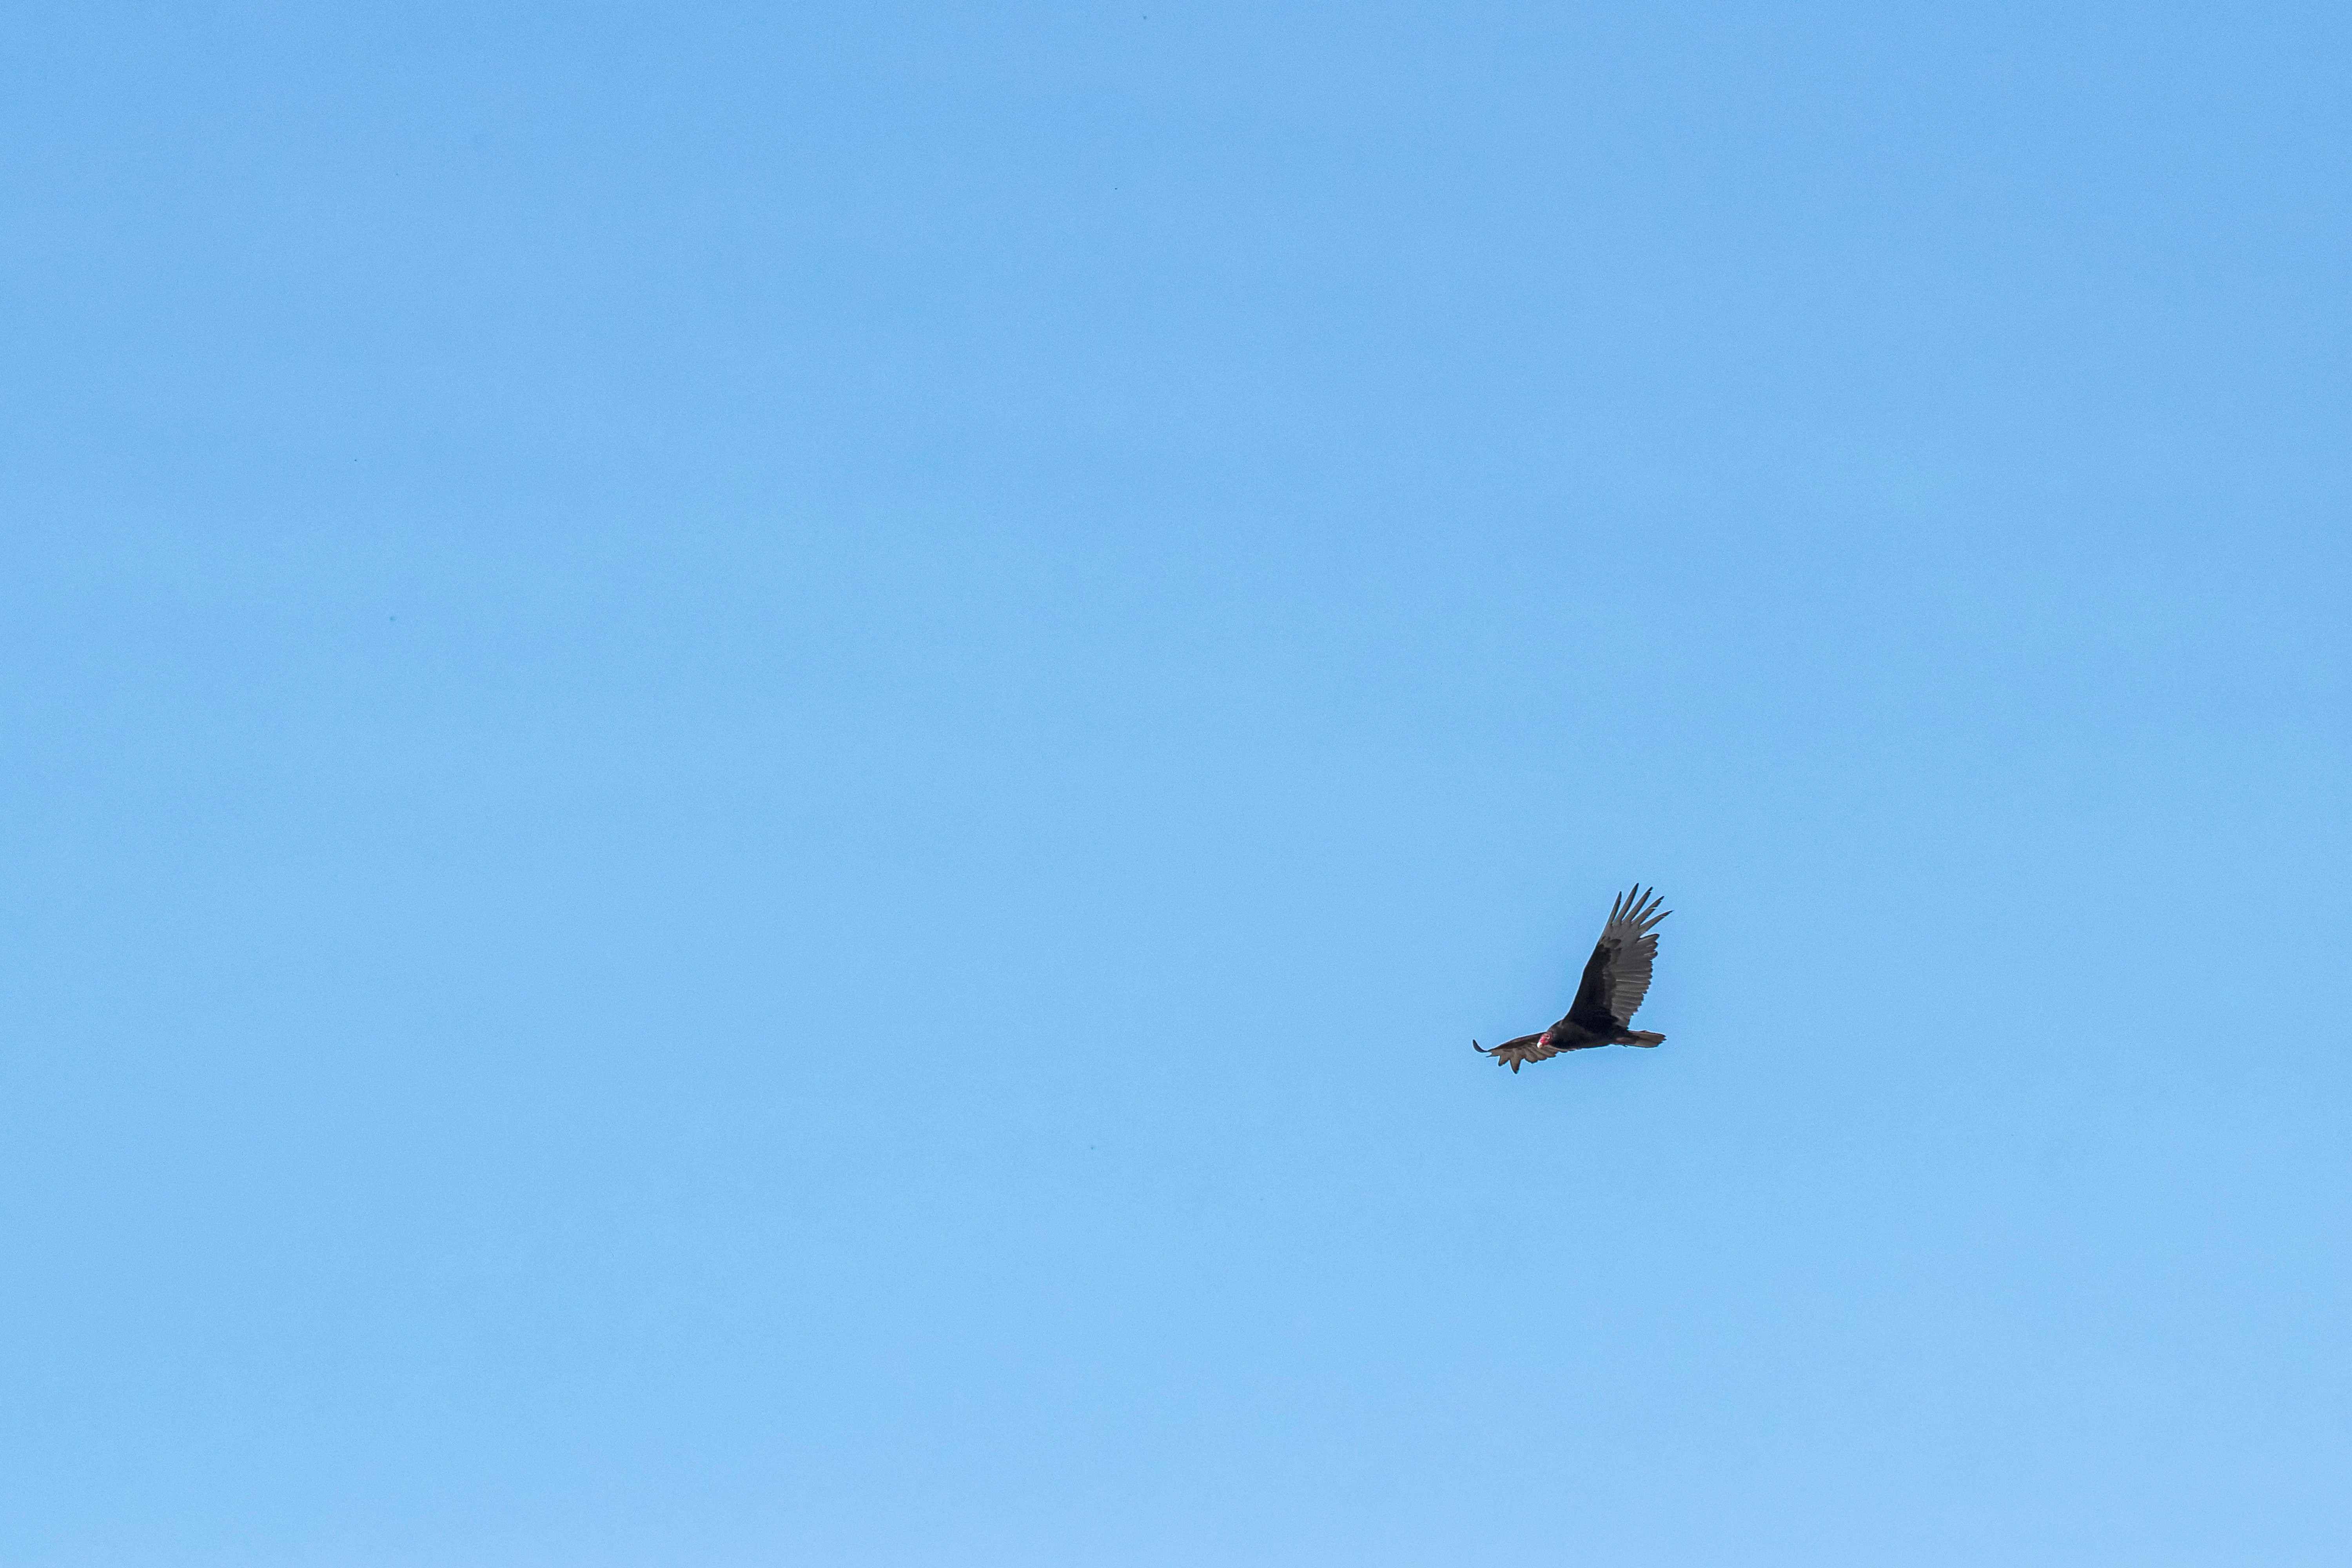
bird, wing, sky, flight, canada, turkey, a, rouge, tte, quebec, vulture, sherbrooke, oiseau, urubu, air show, atmosphere of earth